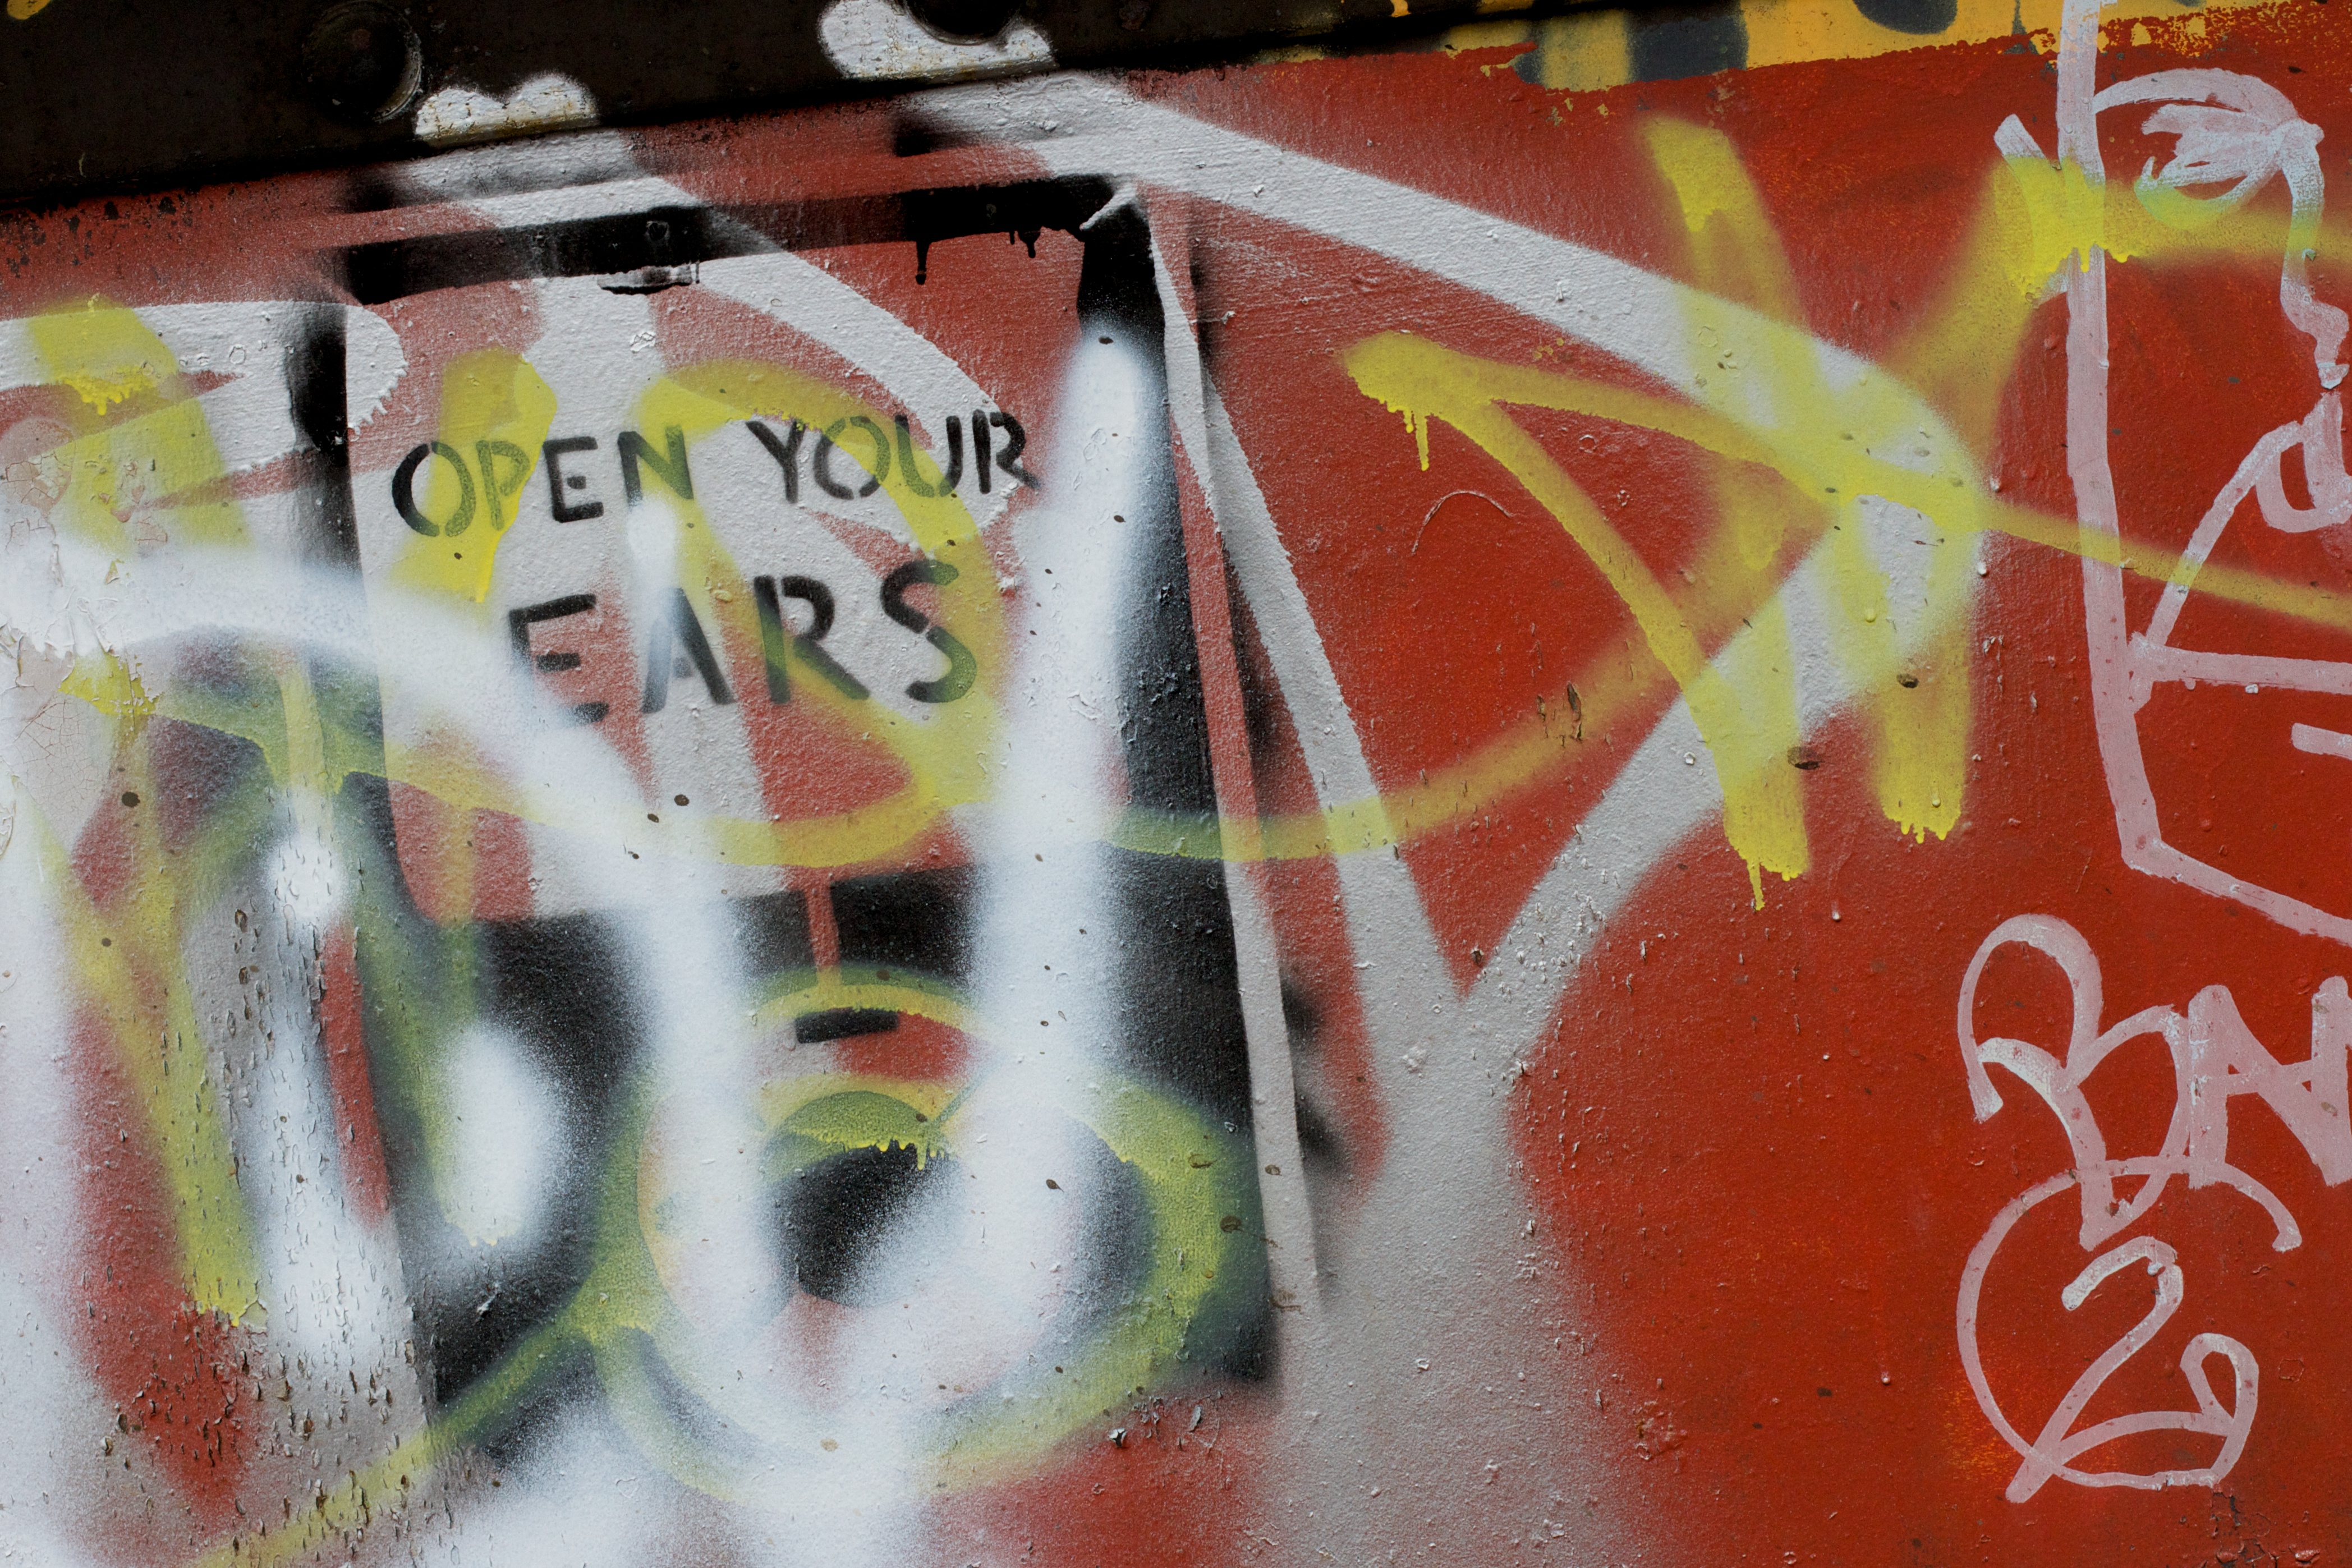
color, graffiti, painting, art, 2014365